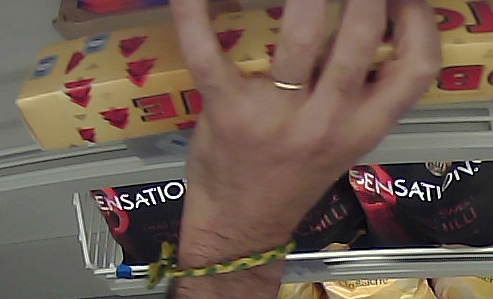
Product: toblerone_white